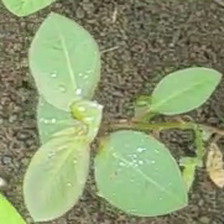
Weed species: Moti_dudhi(Euphorbia_geneculata_L)